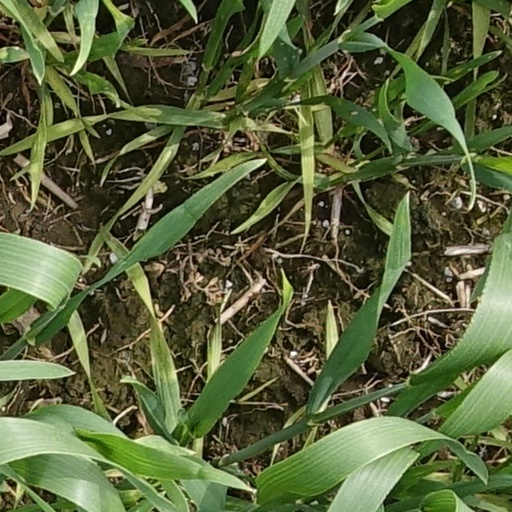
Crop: wheat